Patrick Gretsch

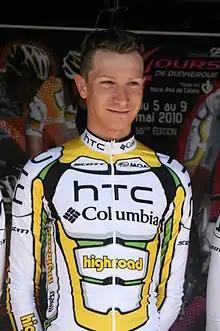
Gretsch in 2010

Patrick Gretsch (born 7 April 1987) is a German former professional cyclist, who rode professionally between 2006 and 2016 for the , , and teams.